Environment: real
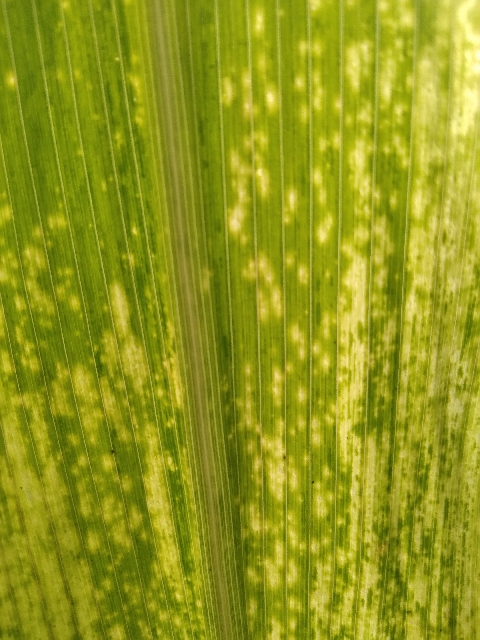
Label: lethal_necrosis